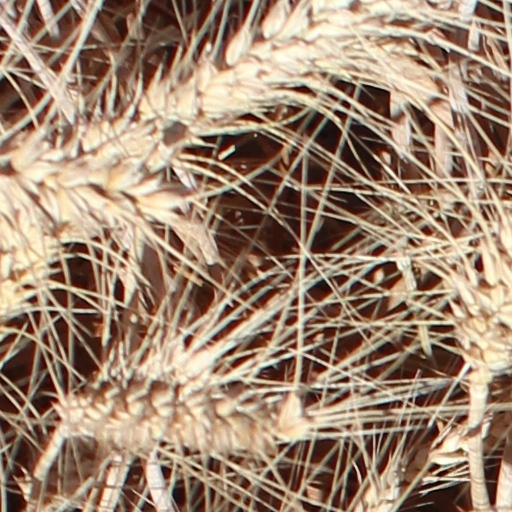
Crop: wheat